Glen Innes Showground

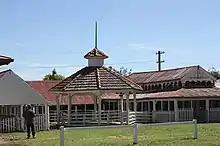
Sheep pavilion and rotunda

The ornate Cadell Memorial sheep-judging stand (1928) is of octagonal shape with a 27 feet measurement between the most distant corners. The stand is erected of hardwood posts built into a concrete foundation. It is a timber structure with terra cotta tiled roof. The design makes maximum use of light with a domed ceiling, lantern roof and glass louvres converging to a central flag-staff. The contractors were H. A. Tutt and Son of Glen Innes.